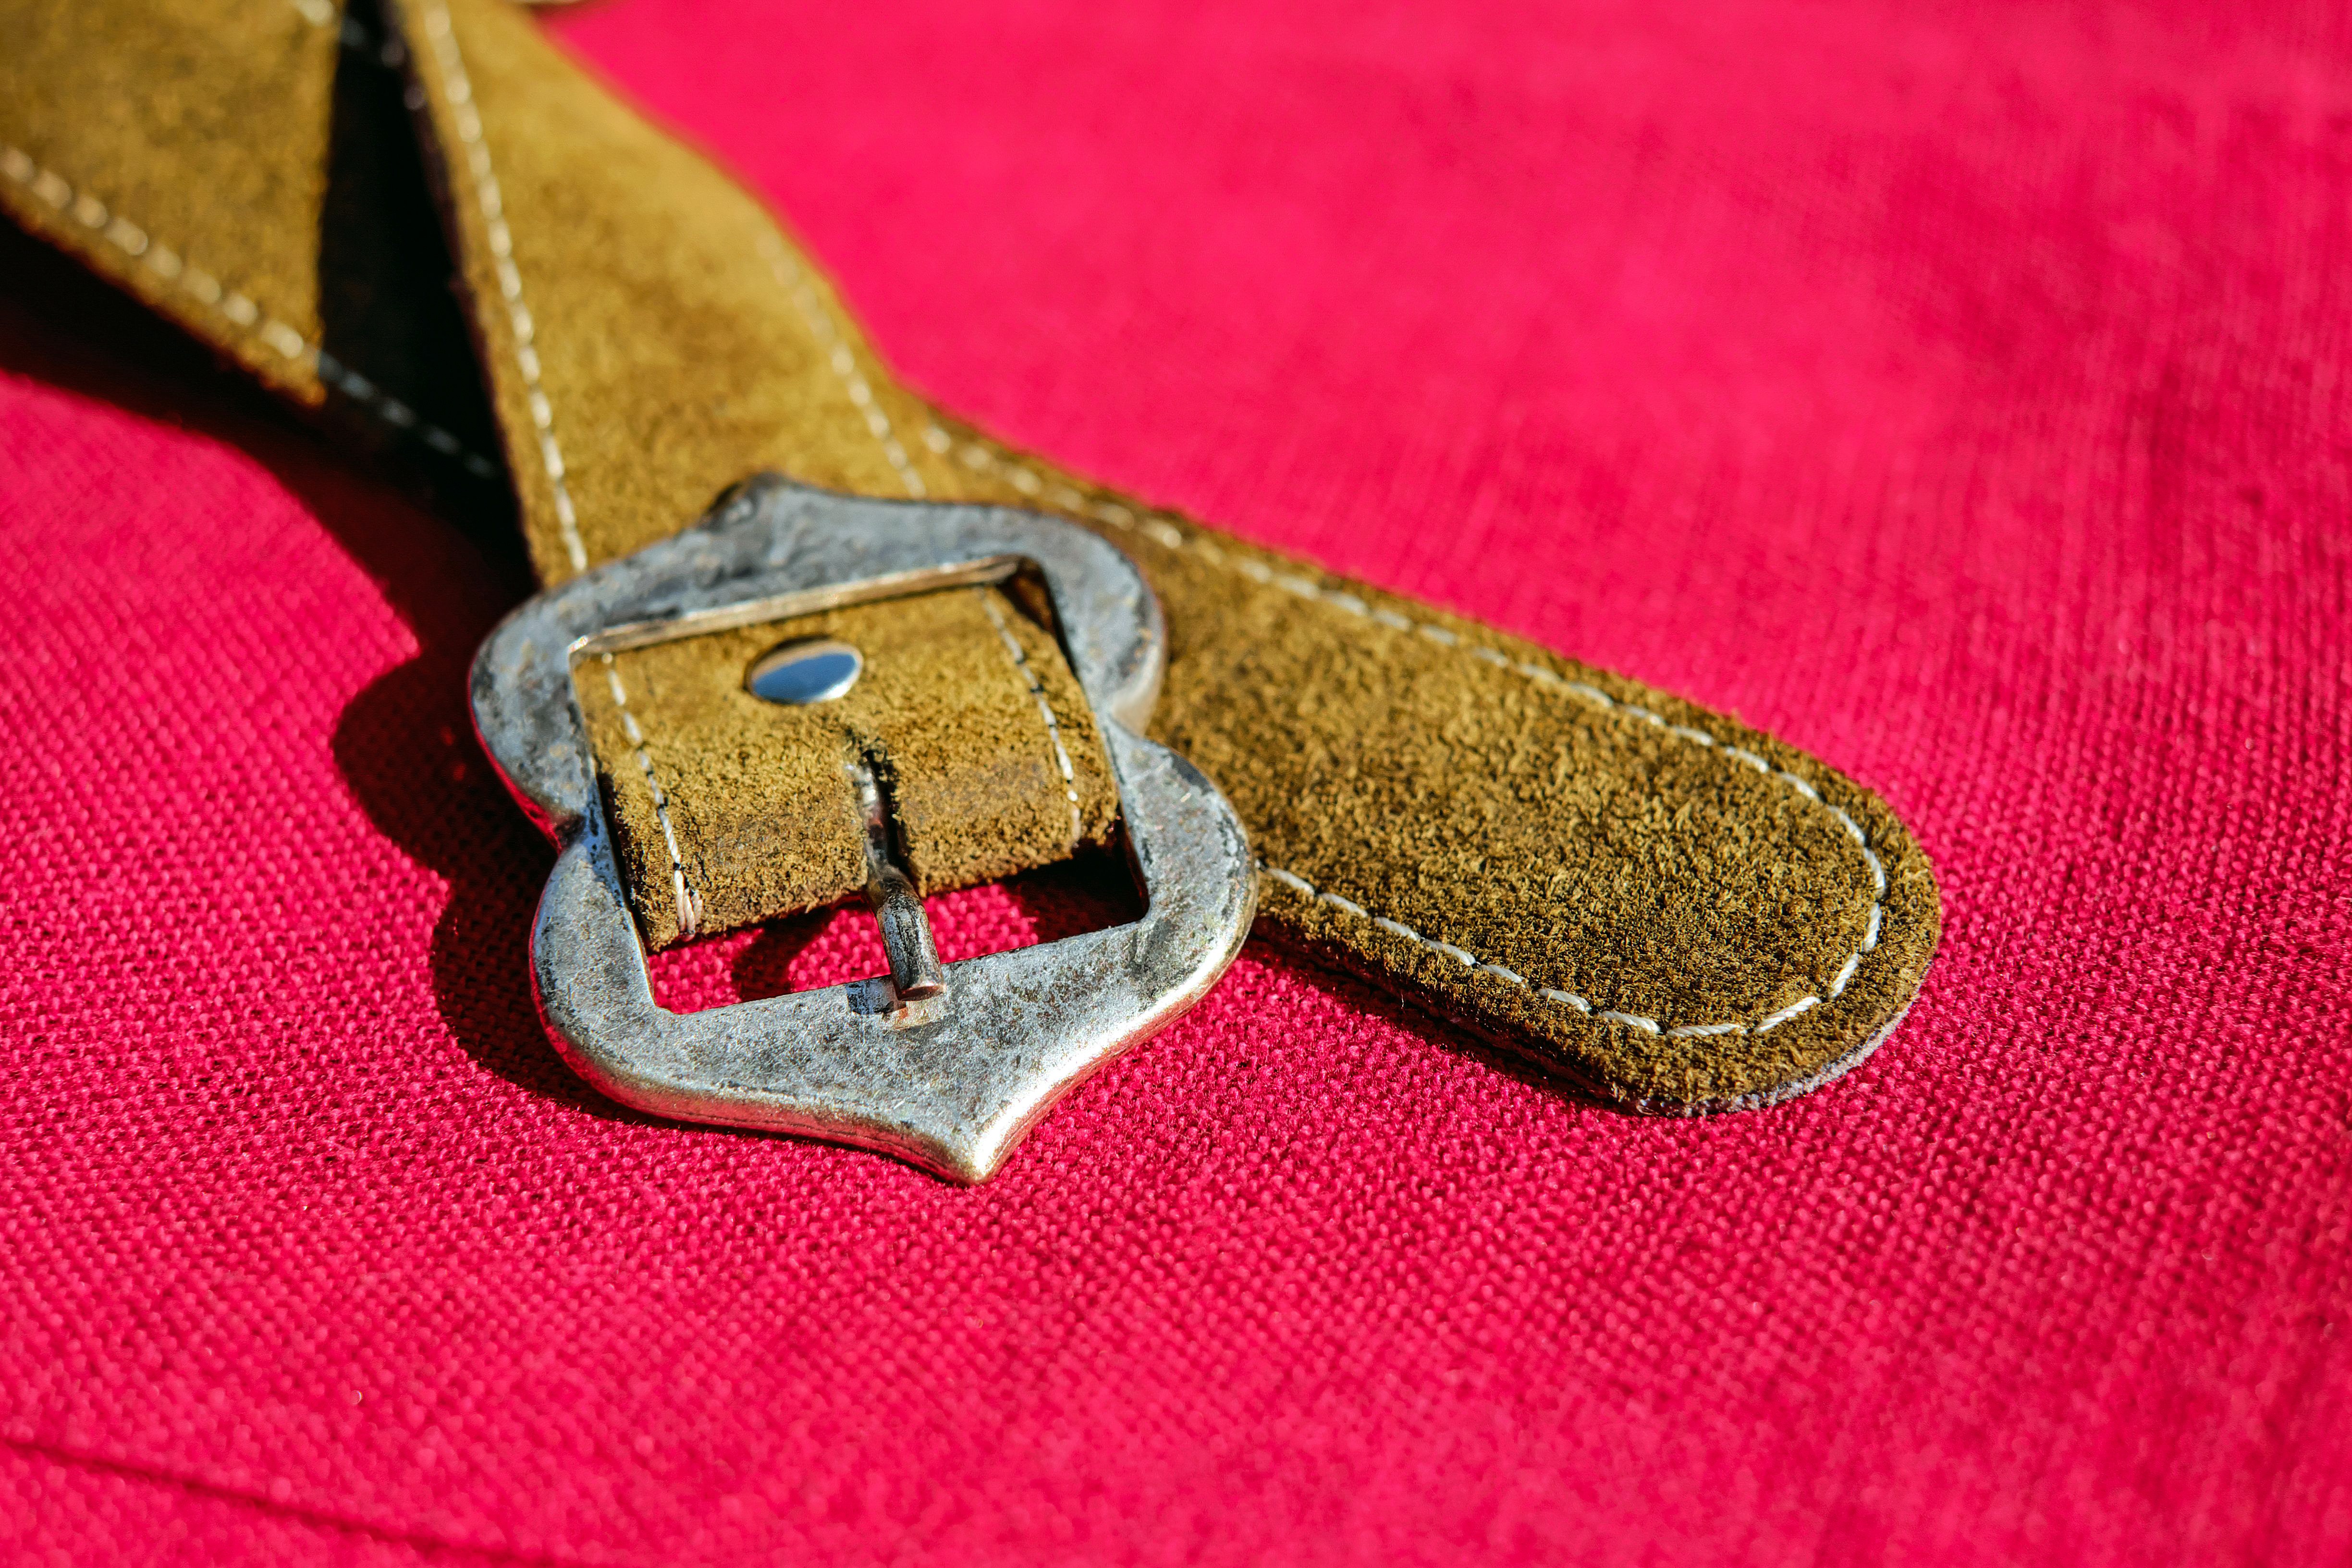
hand, leather, metal, clothing, textile, costume, belts, belt buckle, fashion accessory, coin purse